Environmental certification

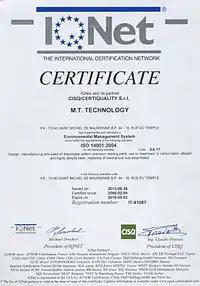
Example of ISO 14001 certificate

The ISO 14001 is a voluntary international standard created in 1996 by the International Organization for Standardization (ISO) and forms part of the ISO 14000 series of environmental standards. This came about as a result of the Uruguay round of the GATT negotiations and the Rio Summit on the Environment held in 1992. At the Uruguay round of the GATT negotiations the need to reduce the non-tariff barriers to trade were discussed whereas at the Rio Summit the commitment to protect the environment at an international scale was argued. This brought about the ISO 14001 which allows firms to inform stakeholders of the implementation of an Environmental Management System (EMS) and specifies the actual requirements for an EMS. The ISO 14001 standard defines EMS as "the general part of management that includes the organizational structure, the activity planning, the responsibilities, the practices, the procedures, the processes and the resources to develop, implement, carry out, and revise the environmental policy and keep it up to date".